Grace Carley Harriman

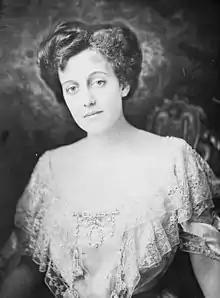

Grace Carley Harriman (1873–1950) was an American social leader and philanthropist. Widely known as Mrs. Oliver Harriman, she was a member of the wealthy Harriman family, the wife of investment banker Oliver Harriman Jr. A native of Louisville, Kentucky, she was a co-founder and president of the National Conference on Legalizing Lotteries, a president of the Camp Fire Girls, and a member of the Southern Women's Democratic Club. During World War I she established a food research and conservation laboratory. She was a writer on social topics and author of the 1942 etiquette book "Mrs. Oliver Harriman's Book of Etiquette: A Modern Guide to the Best Social Form".